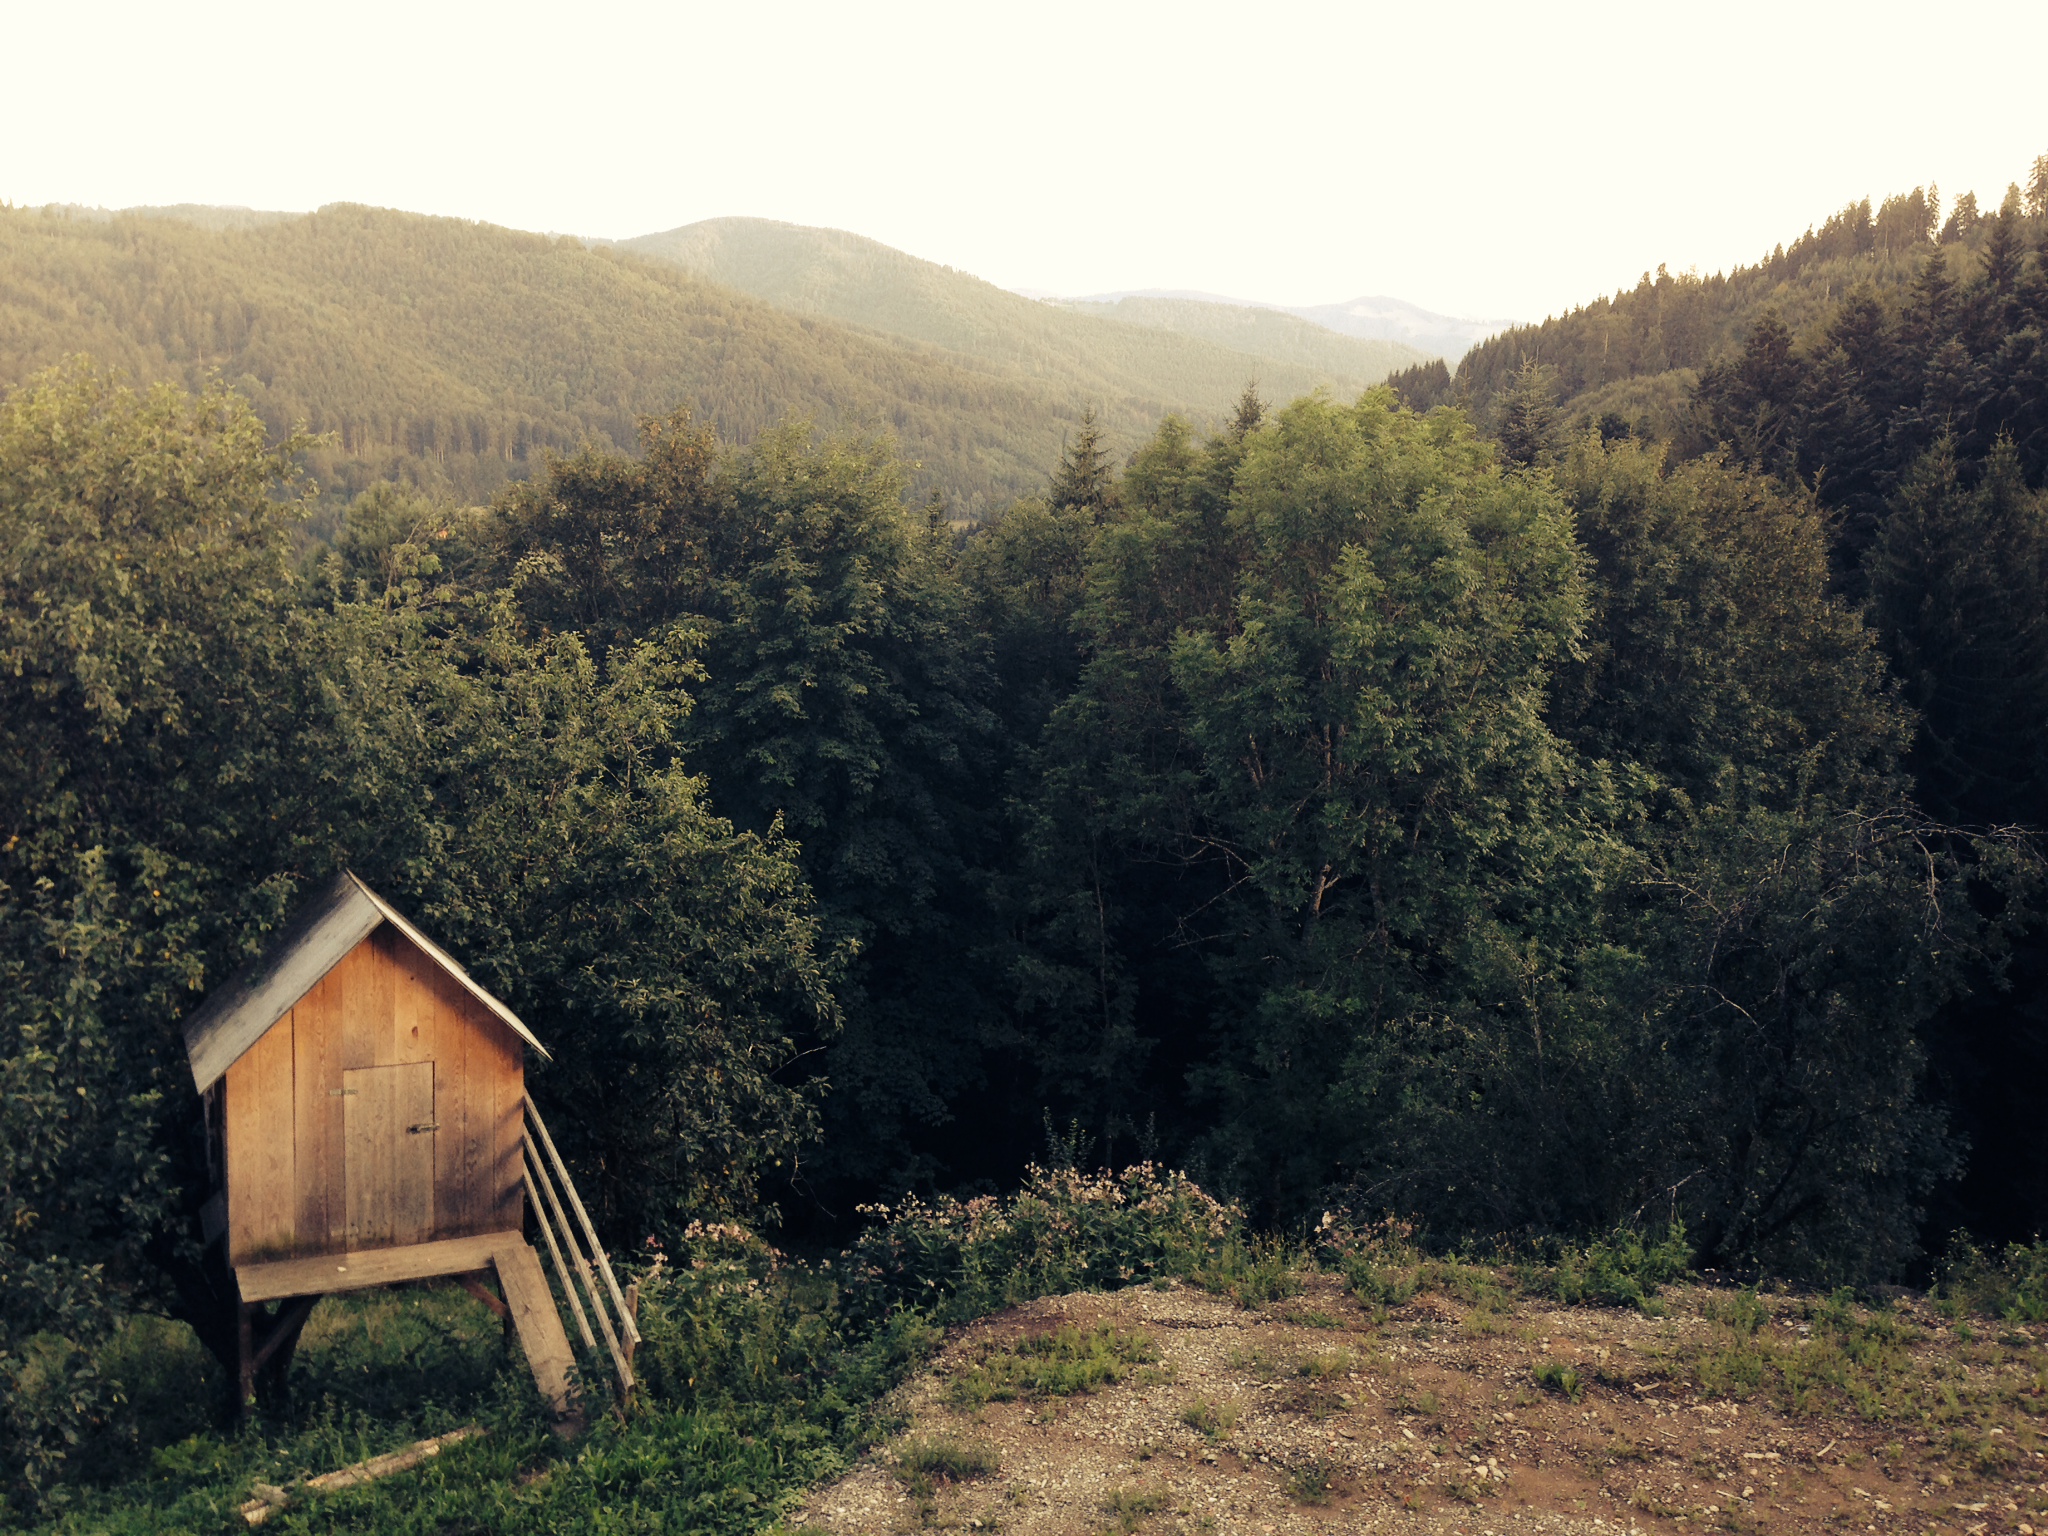
landscape, tree, nature, forest, wilderness, mountain, field, farm, meadow, hill, valley, hut, autumn, agriculture, lonely, trees, hills, woodland, habitat, rural area, natural environment, mountainous landforms